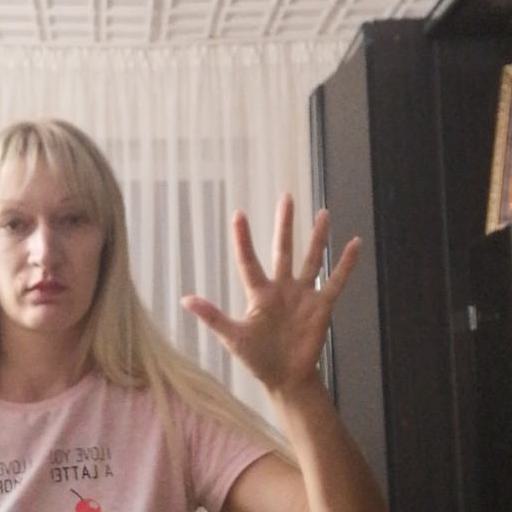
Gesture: palm